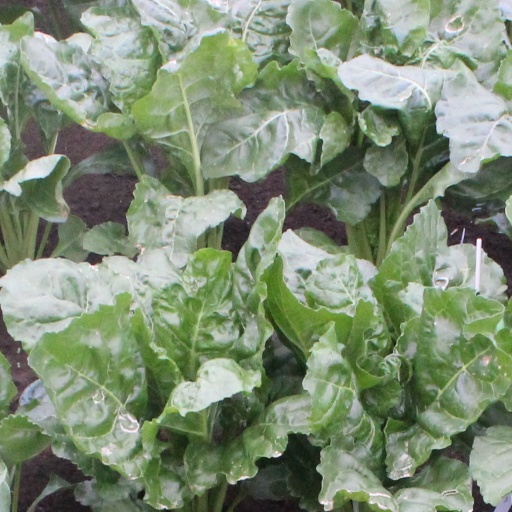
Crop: sugar beet